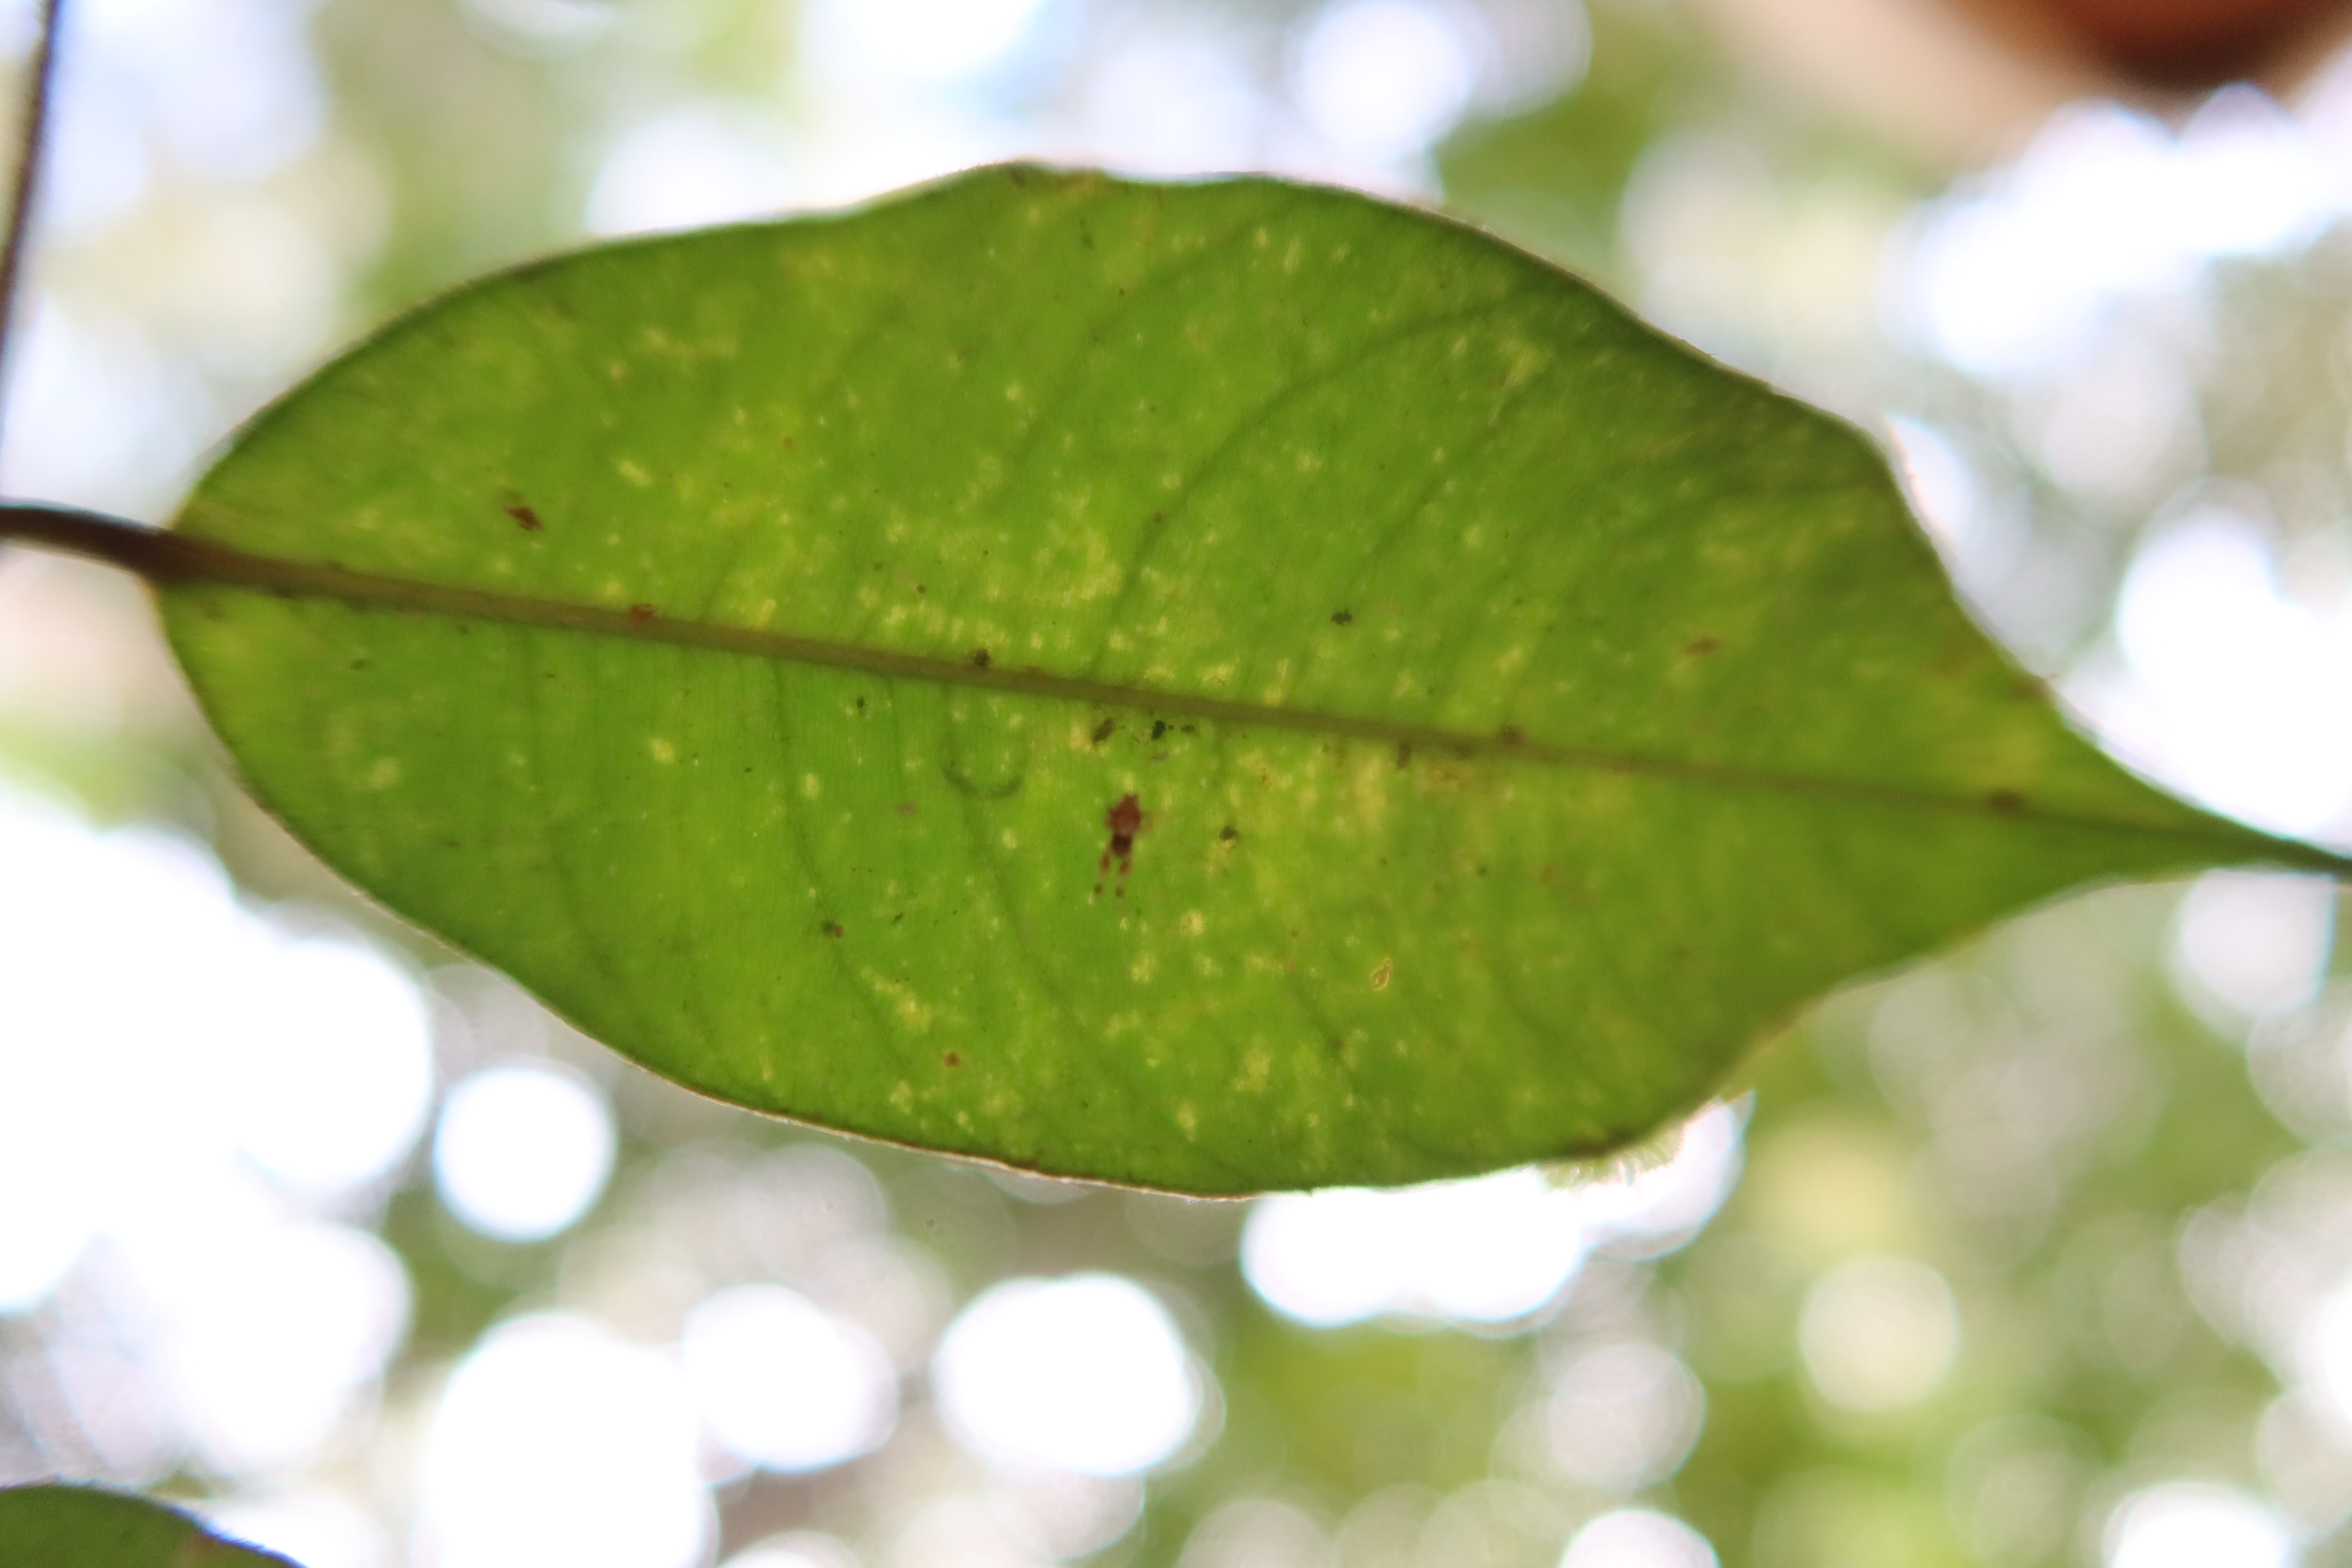
Label: Spiders